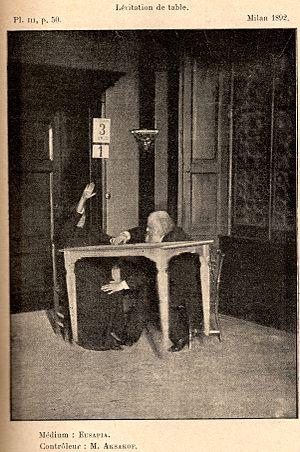
Le professeur Aksakof réalisant une expérience d'observation sur la médium Eusapia, à Milan, en 1892
Un médium est une personne qui serait sensible à des influences ou à des phénomènes non perceptibles par les cinq sens. Des suppositions avancent que les médiums percevraient les manifestations de l'au-delà, ou bien des esprits. D'autres suppositions suggèrent que les médiums percevraient intuitivement des informations lors d'un changement de leur état de conscience. La communication en elle-même peut prendre plusieurs formes, comme par exemple la manipulation d'objets, la manipulation de personne, les apparitions visuelles ou sonores. La communication avec les esprits permettrait d'obtenir des informations sur le passé, le présent ou le futur, ainsi que sur la vie après la mort.